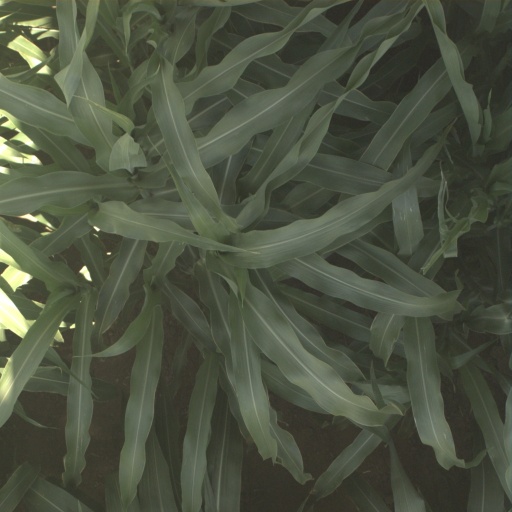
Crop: sorghum